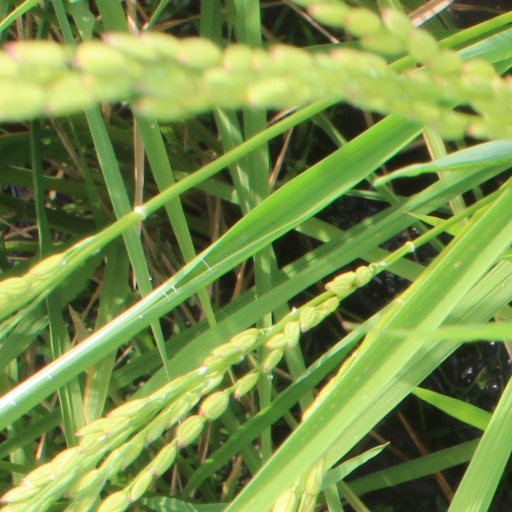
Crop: rice